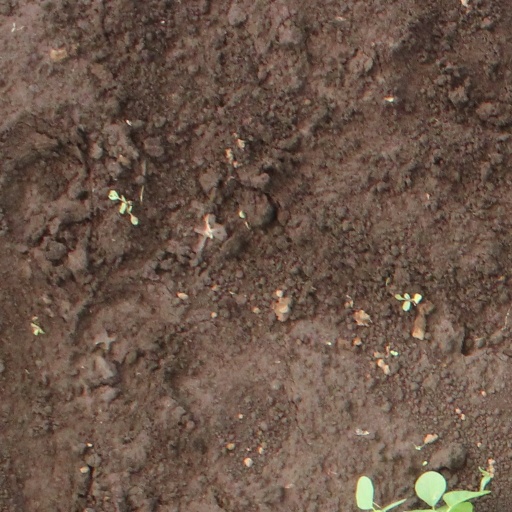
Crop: soybean